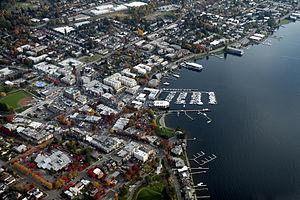
Kirkland est une ville américaine située dans le comté de King, en banlieue de Seattle, dans l'État de Washington. Selon le recensement de 2010 elle était peuplée de 48 787 habitants et celui de 2017 estime la population à 88 630 habitants. Cette ville était le siège jusqu'en 2016 de 343 Industries, il reste le siège de Monolith_Productions, deux grandes entreprises du secteur vidéo-ludique.